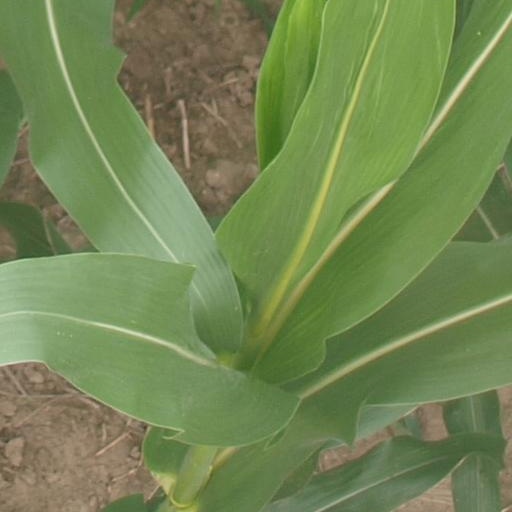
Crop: maize; corn